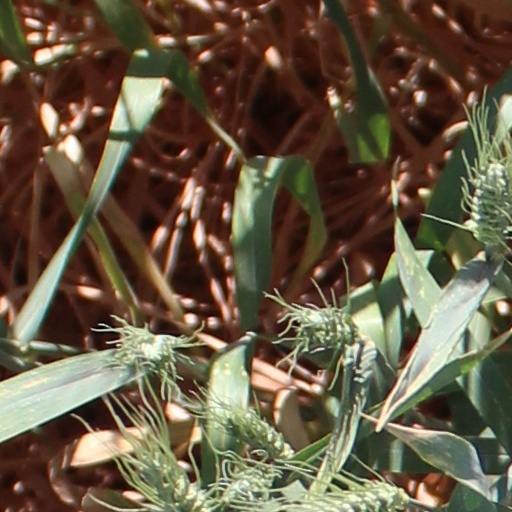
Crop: wheat